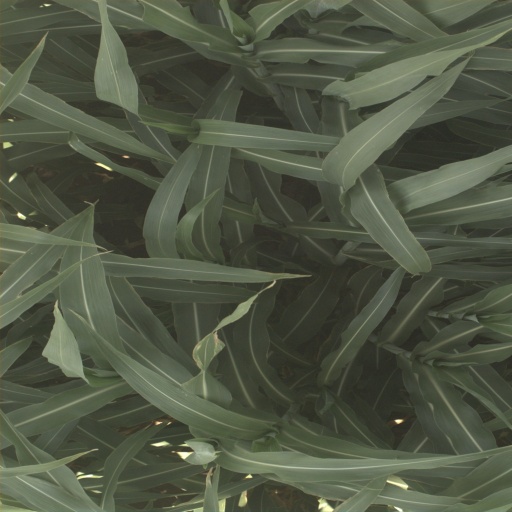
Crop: sorghum